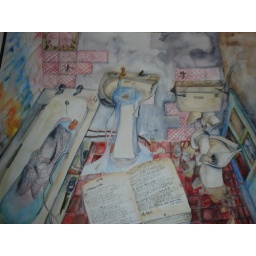
Watercolour drawing of a bathroom in an abandoned house in Collier Row, Essex/East London.